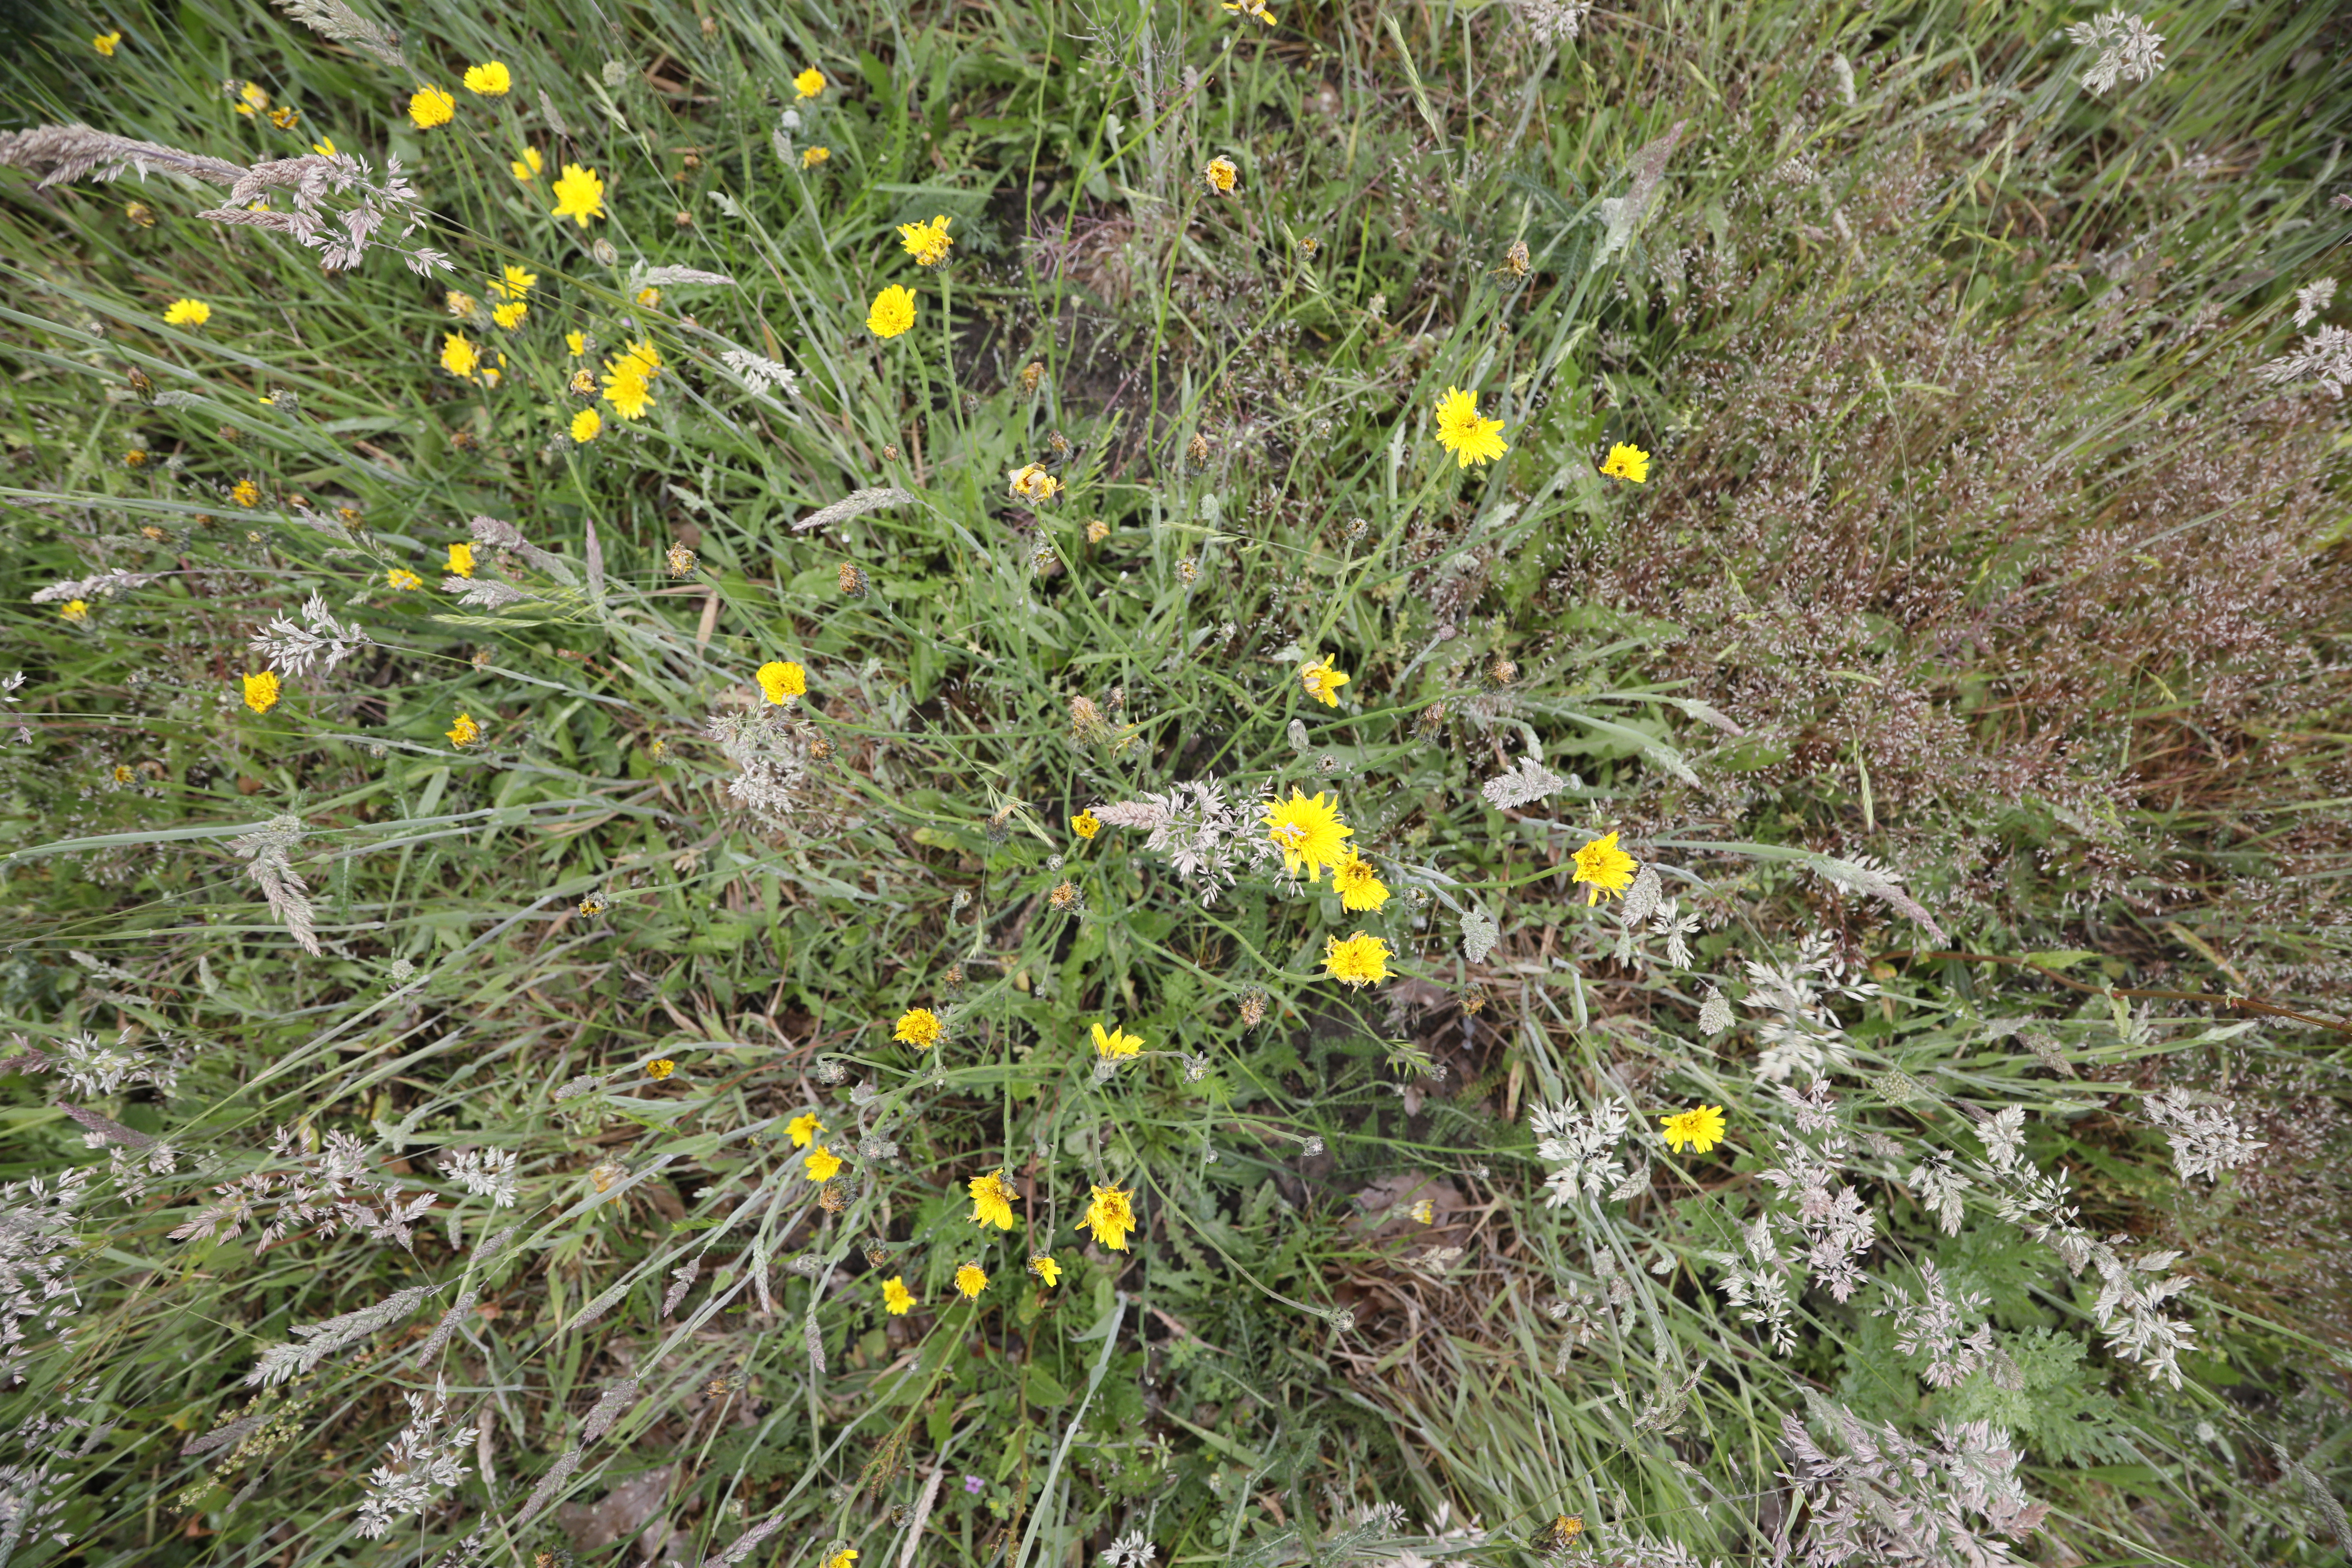
Plant species: Hypochaeris radicata